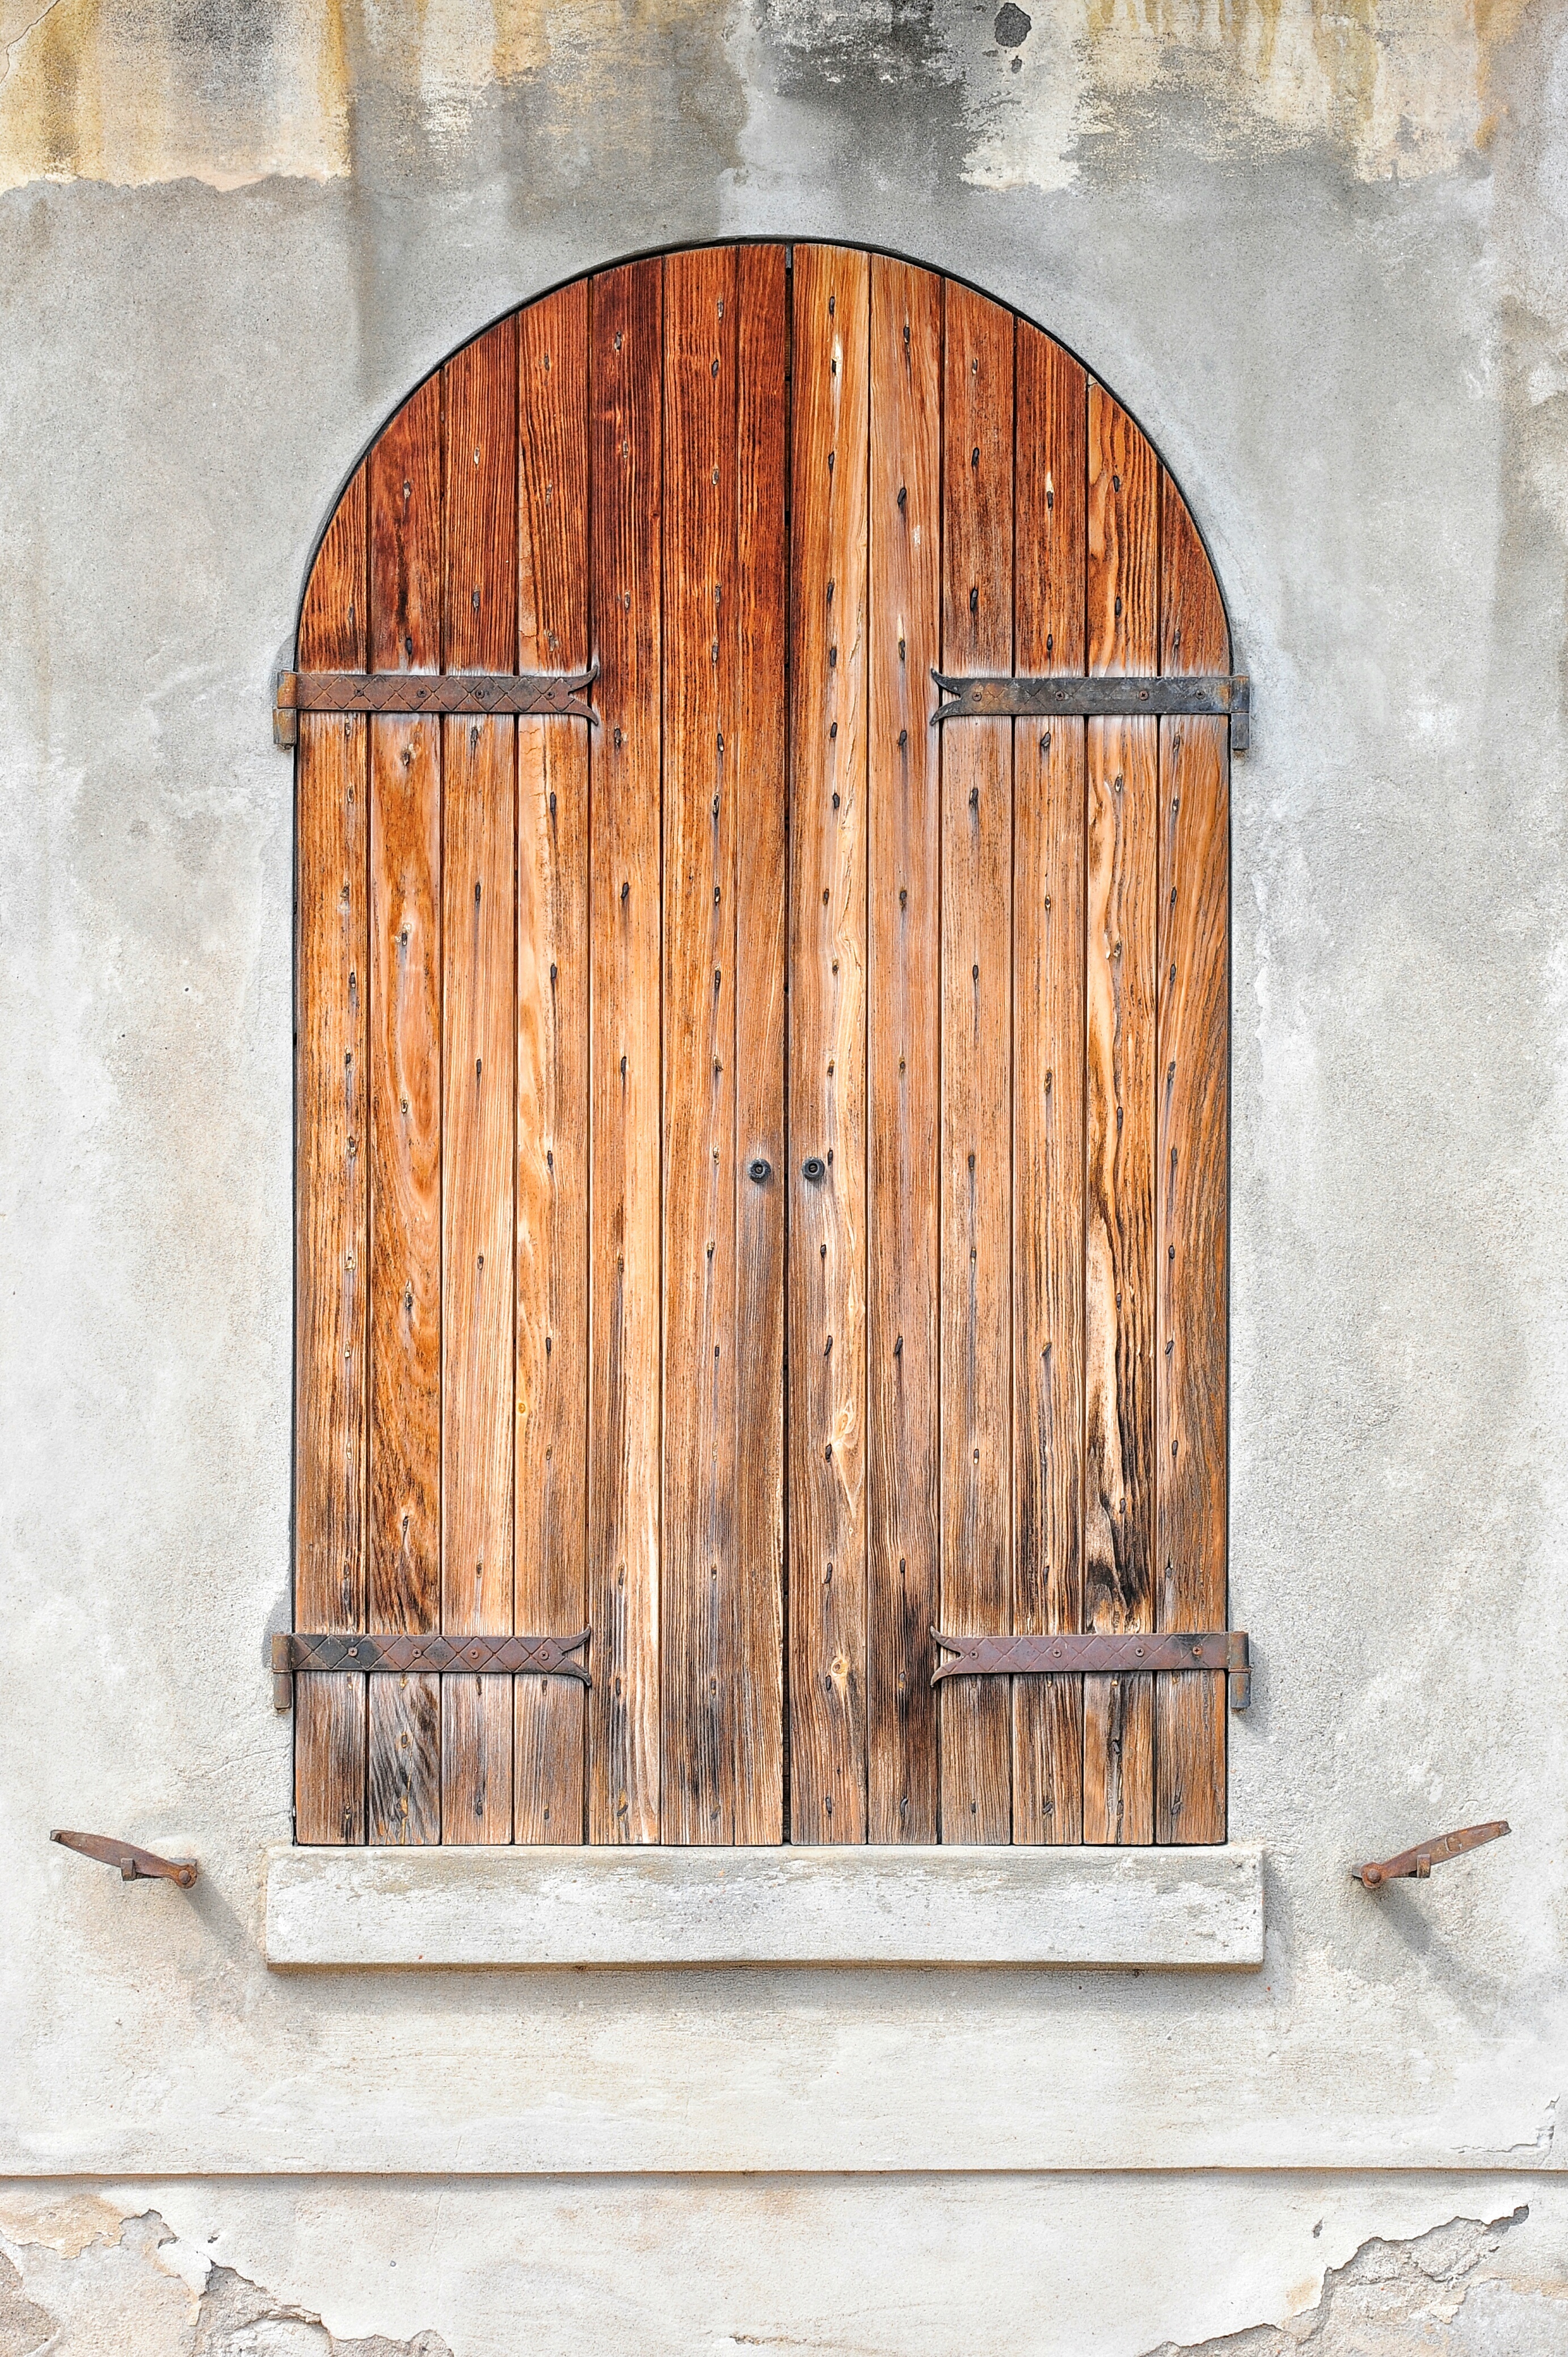
wood, texture, window, wall, arch, color, paint, furniture, gate, door, interior design, iron, man made object